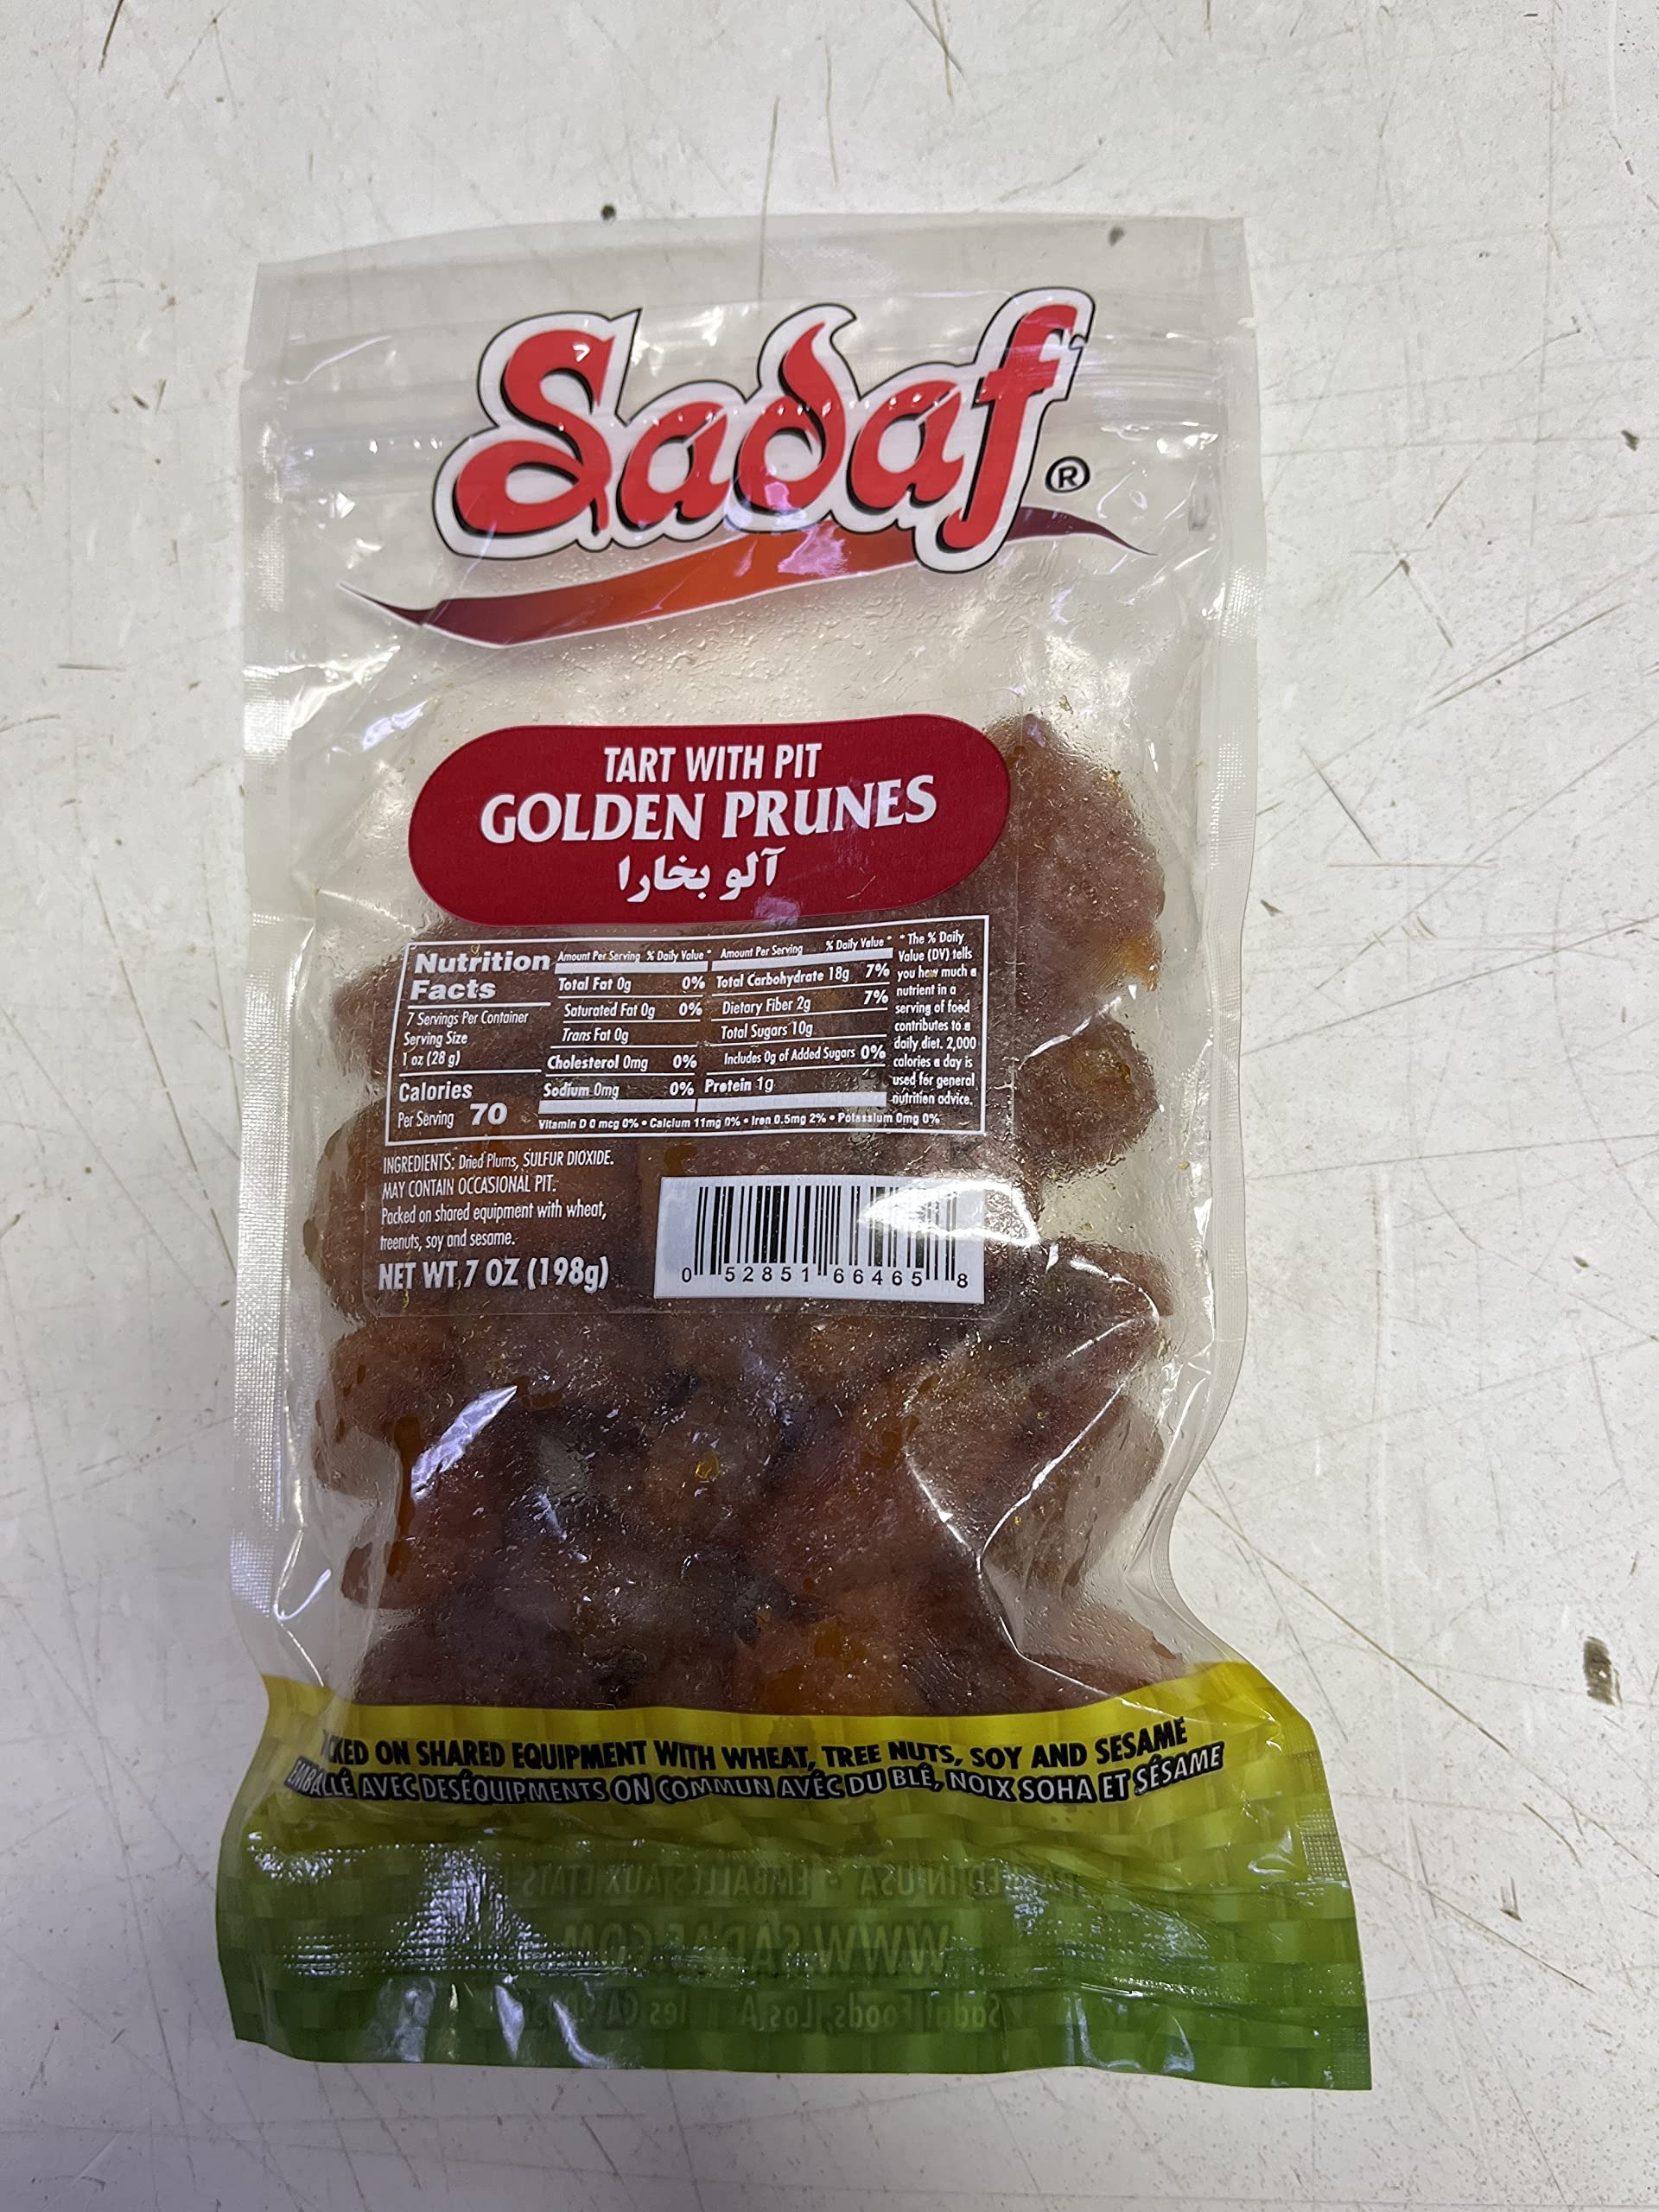
Item Name: Sadaf Golden Prunes - Tart with Pit 7 oz
Bullet Point: Naturally tart and sweet golden prunes with pit|No additives colors preservatives or added sugar|Packed in a resealable bag for freshness|Packed by Sadaf Foods|Perfect for snacking or adding to salads and recipes
Product Description: Tart and sweet golden prunes, naturally dried and unadulterated, offer a wholesome snack or ingredient. Enjoy them solo or in your favorite dishes. No additives, colors, or preservatives; just pure, tangy flavor. Resealable bag ensures freshness. Perfect for snacking or adding to salads. Packed by Sadaf Foods. May contain allergens.
Value: 1.0
Unit: Ounce

Price: 12.45